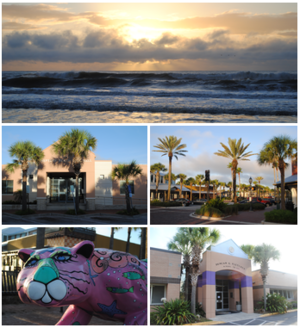
Neptune Beach est une ville américaine située dans le comté de Duval en Floride.